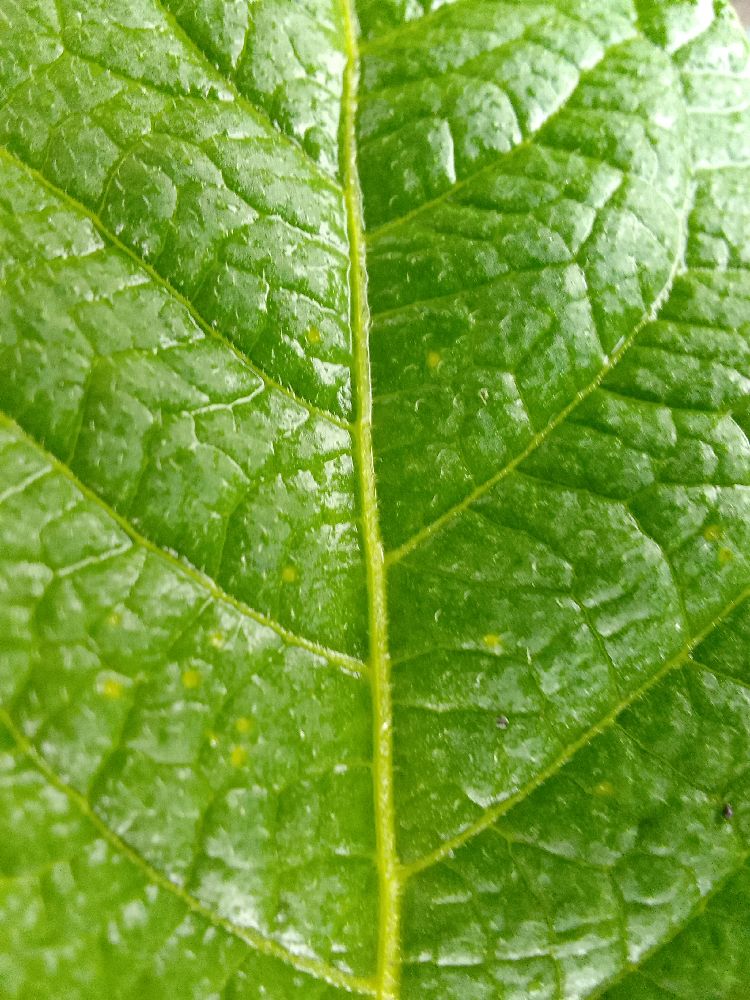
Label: Healthy